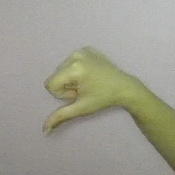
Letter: waw